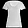
Label: T - shirt / top